William Aykroyd

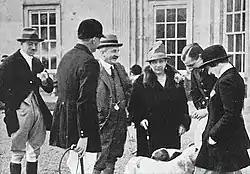
Sir William and Lady Aykroyd at Grantley Hall, 1927

Sir William Henry Aykroyd, 1st Baronet, OStJ (8 May 1865 – 3 April 1947) was an English woollen and carpet manufacturer.